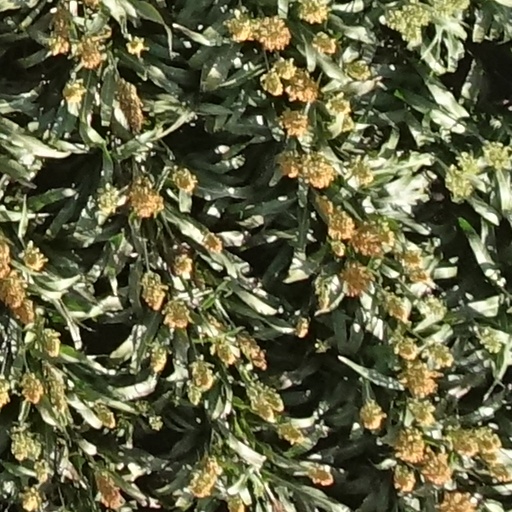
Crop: sorghum